Islamist insurgency in Burkina Faso

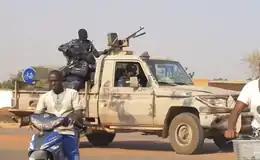
Burkinabé soldiers in the aftermath of the 2022 coup.

From 4–5 June, JNIM militants massacred over 170 people in the villages of Solhan and Tadaryat, the deadliest civilian attack up to that point in the war.